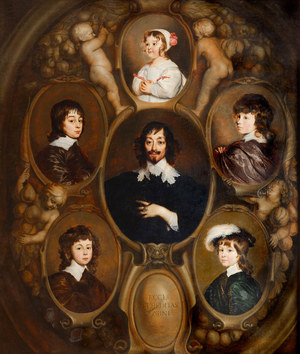
Constantijn Huygens / Engelsk ridderskab og ægteskab
Huygens og hans børn af Adriaen Hanneman. Mauritshuis, Haag.
Constantijn Huygens var en nederlandsk forfatter. Han var far til Christian Huygens.